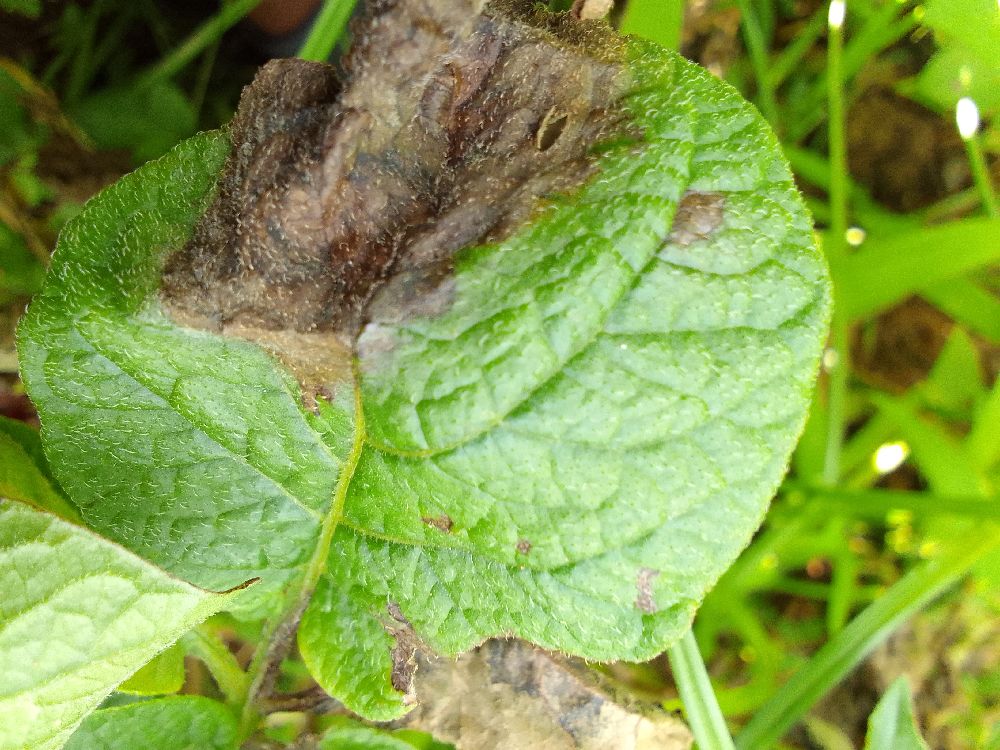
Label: Late blight